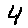
Label: 4